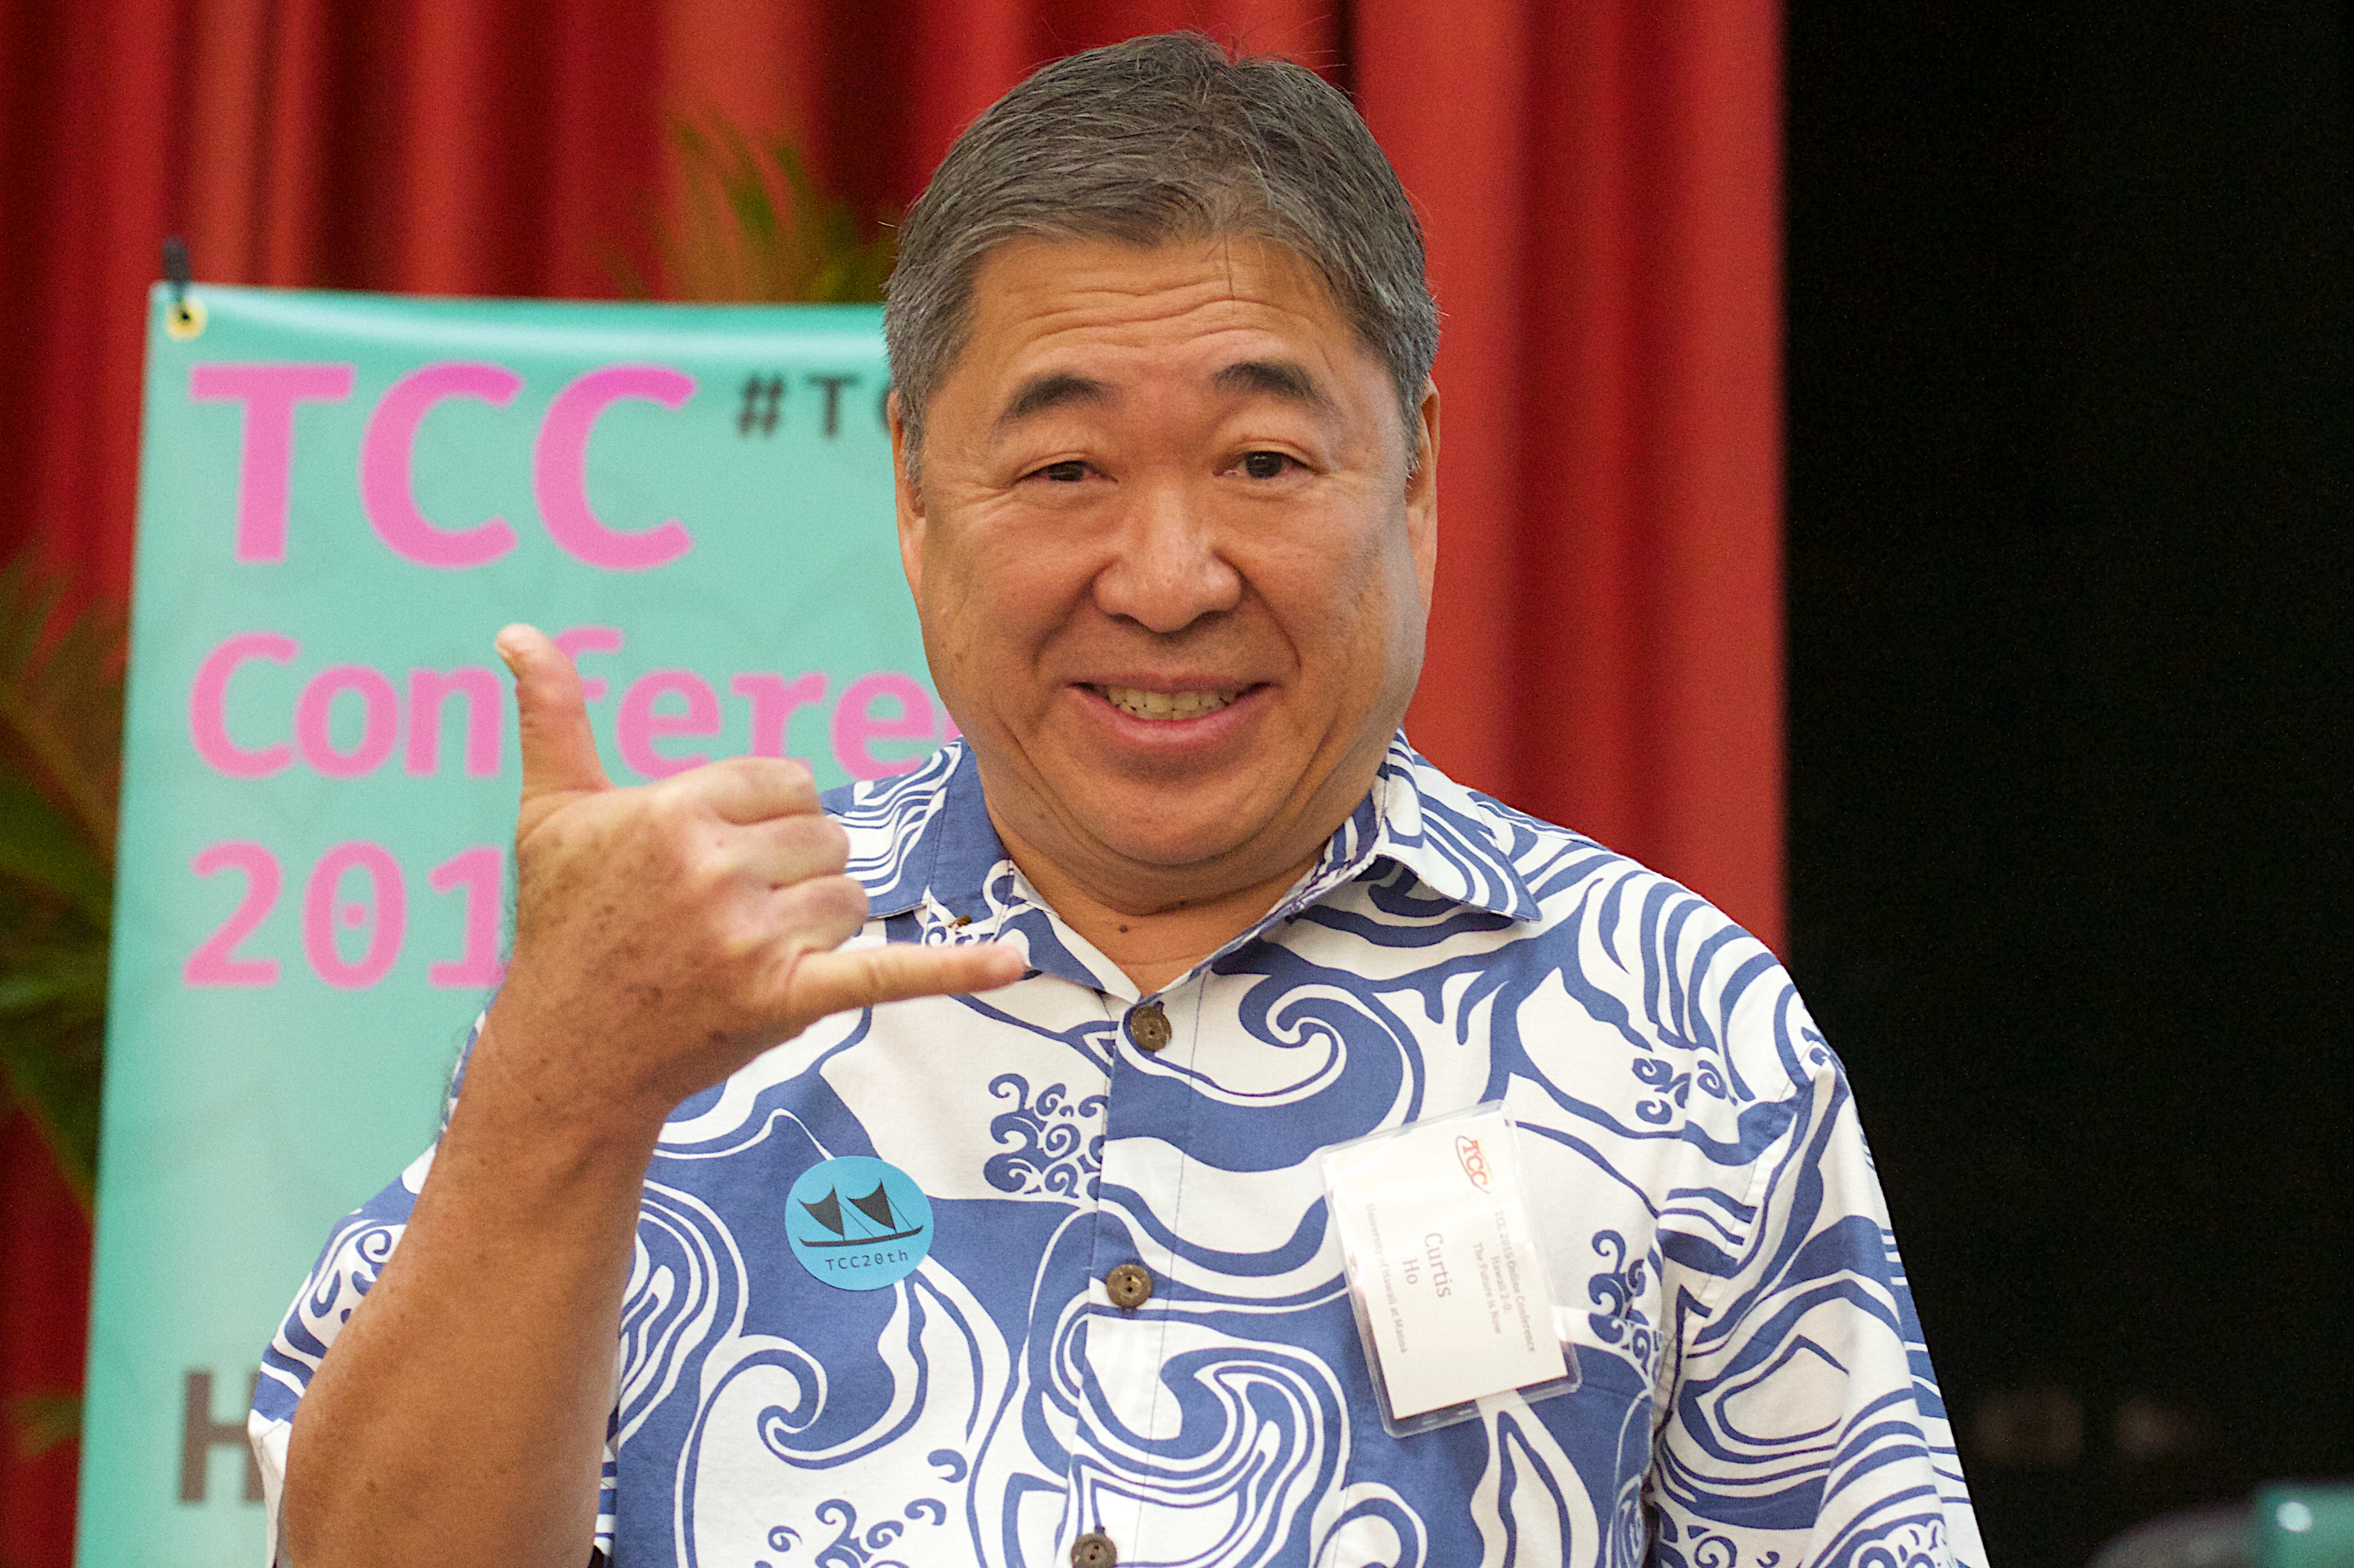
person, speech, tcc20th